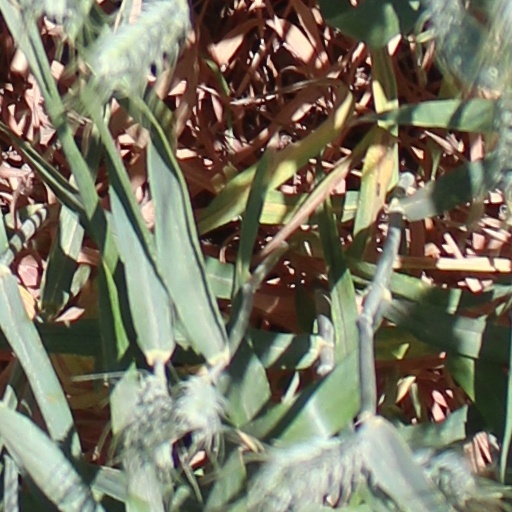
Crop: wheat